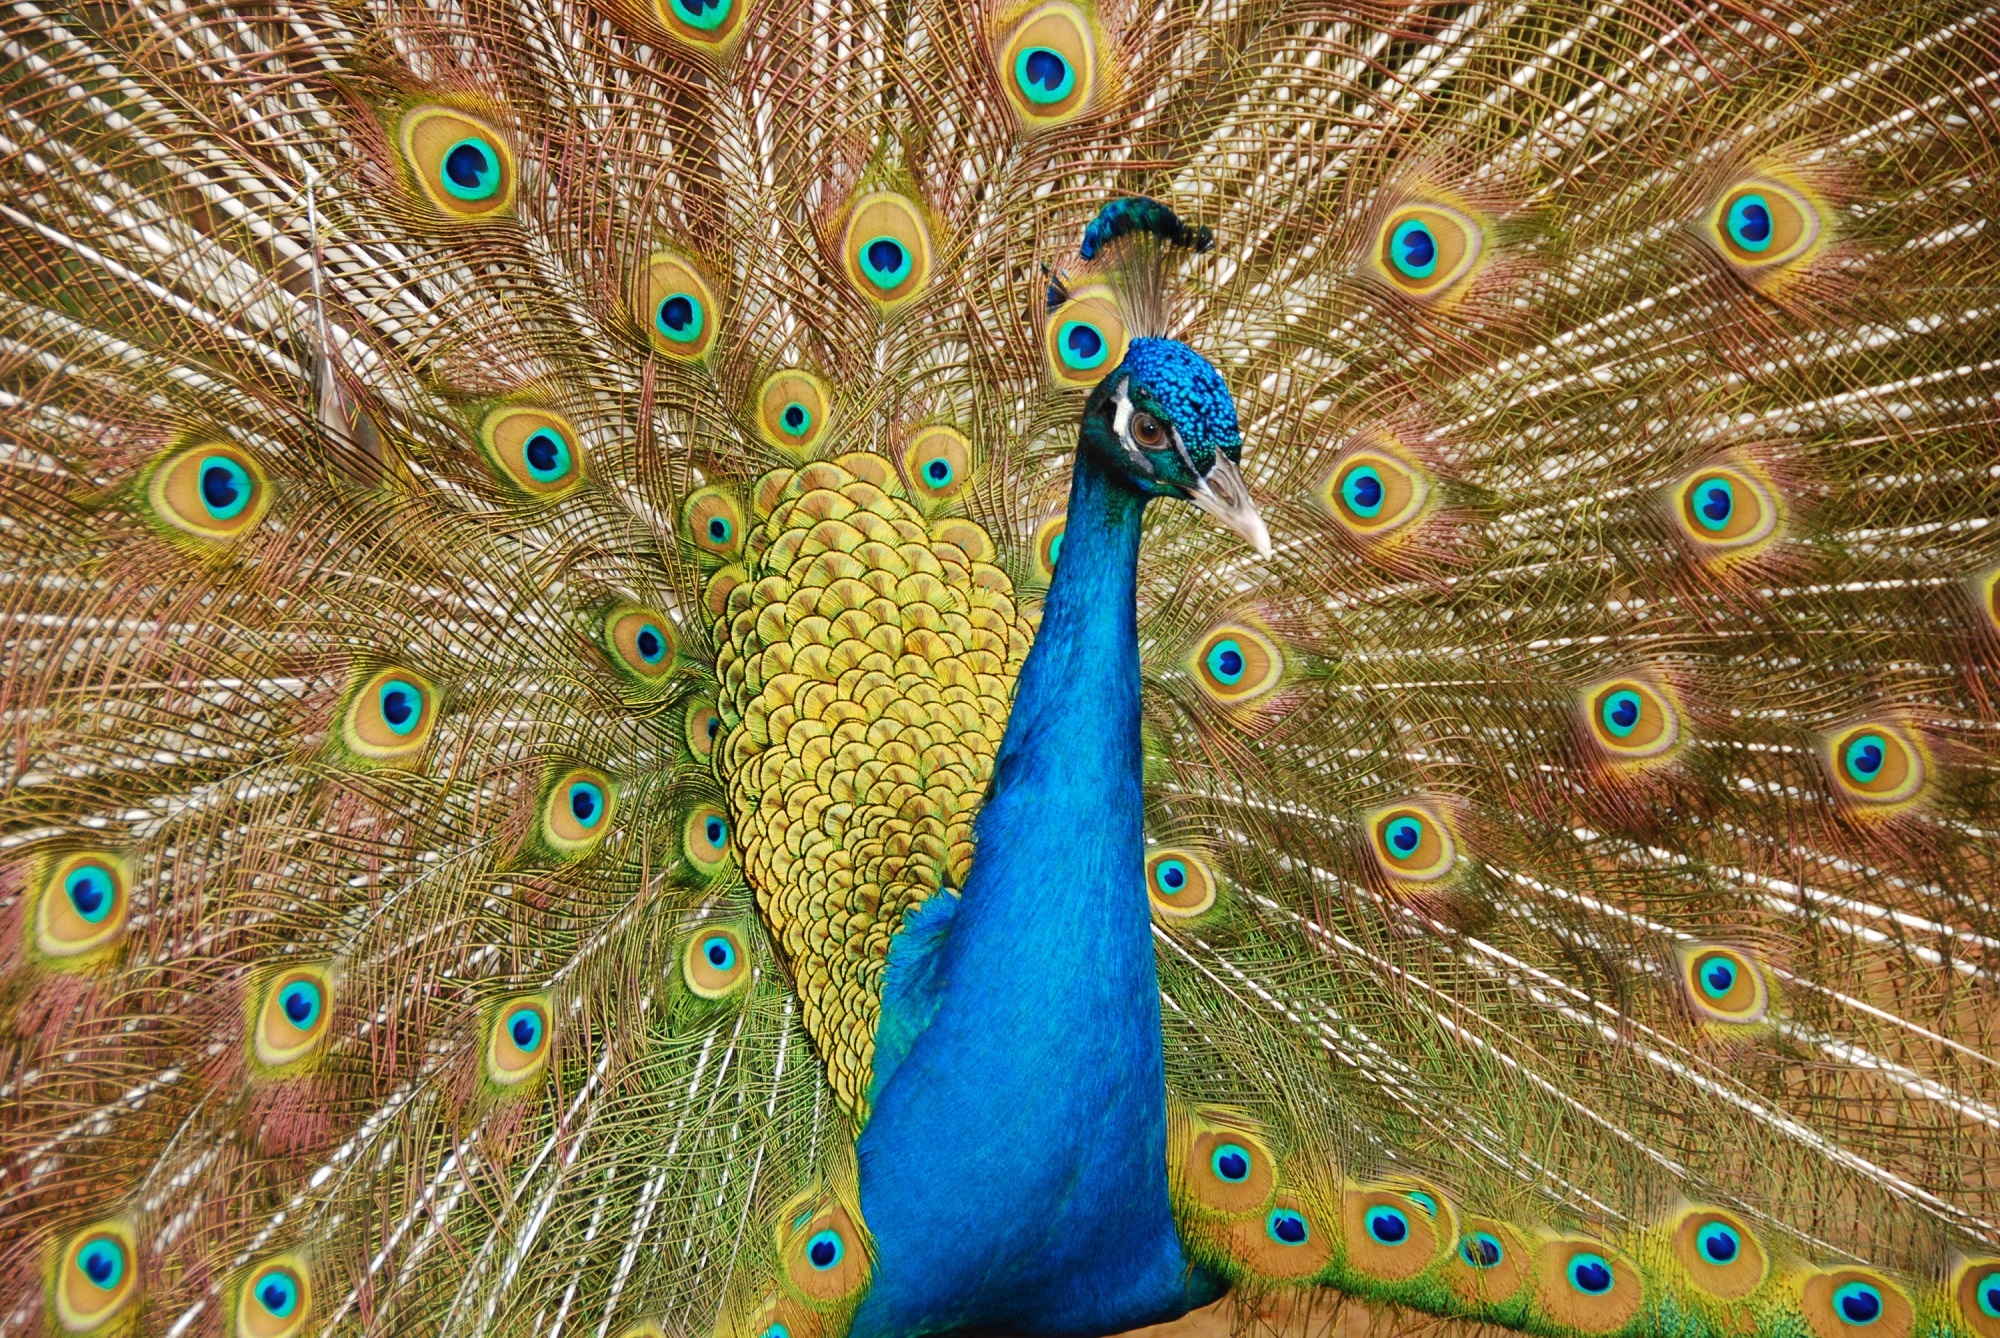
bird, wing, wildlife, pattern, green, tropical, natural, colorful, fowl, fauna, peacock, plumage, close up, turquoise, feathers, tail, head, symmetry, vertebrate, exotic, peafowl, vibrant, fantail, plume